Daniël Stellwagen

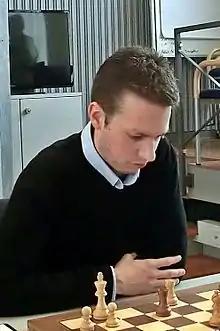
Stellwagen in 2013

Daniël Stellwagen (born 1 March 1987) is a Dutch chess grandmaster.